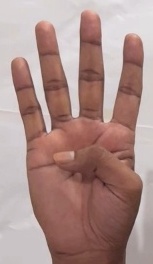
ASL sign: 4